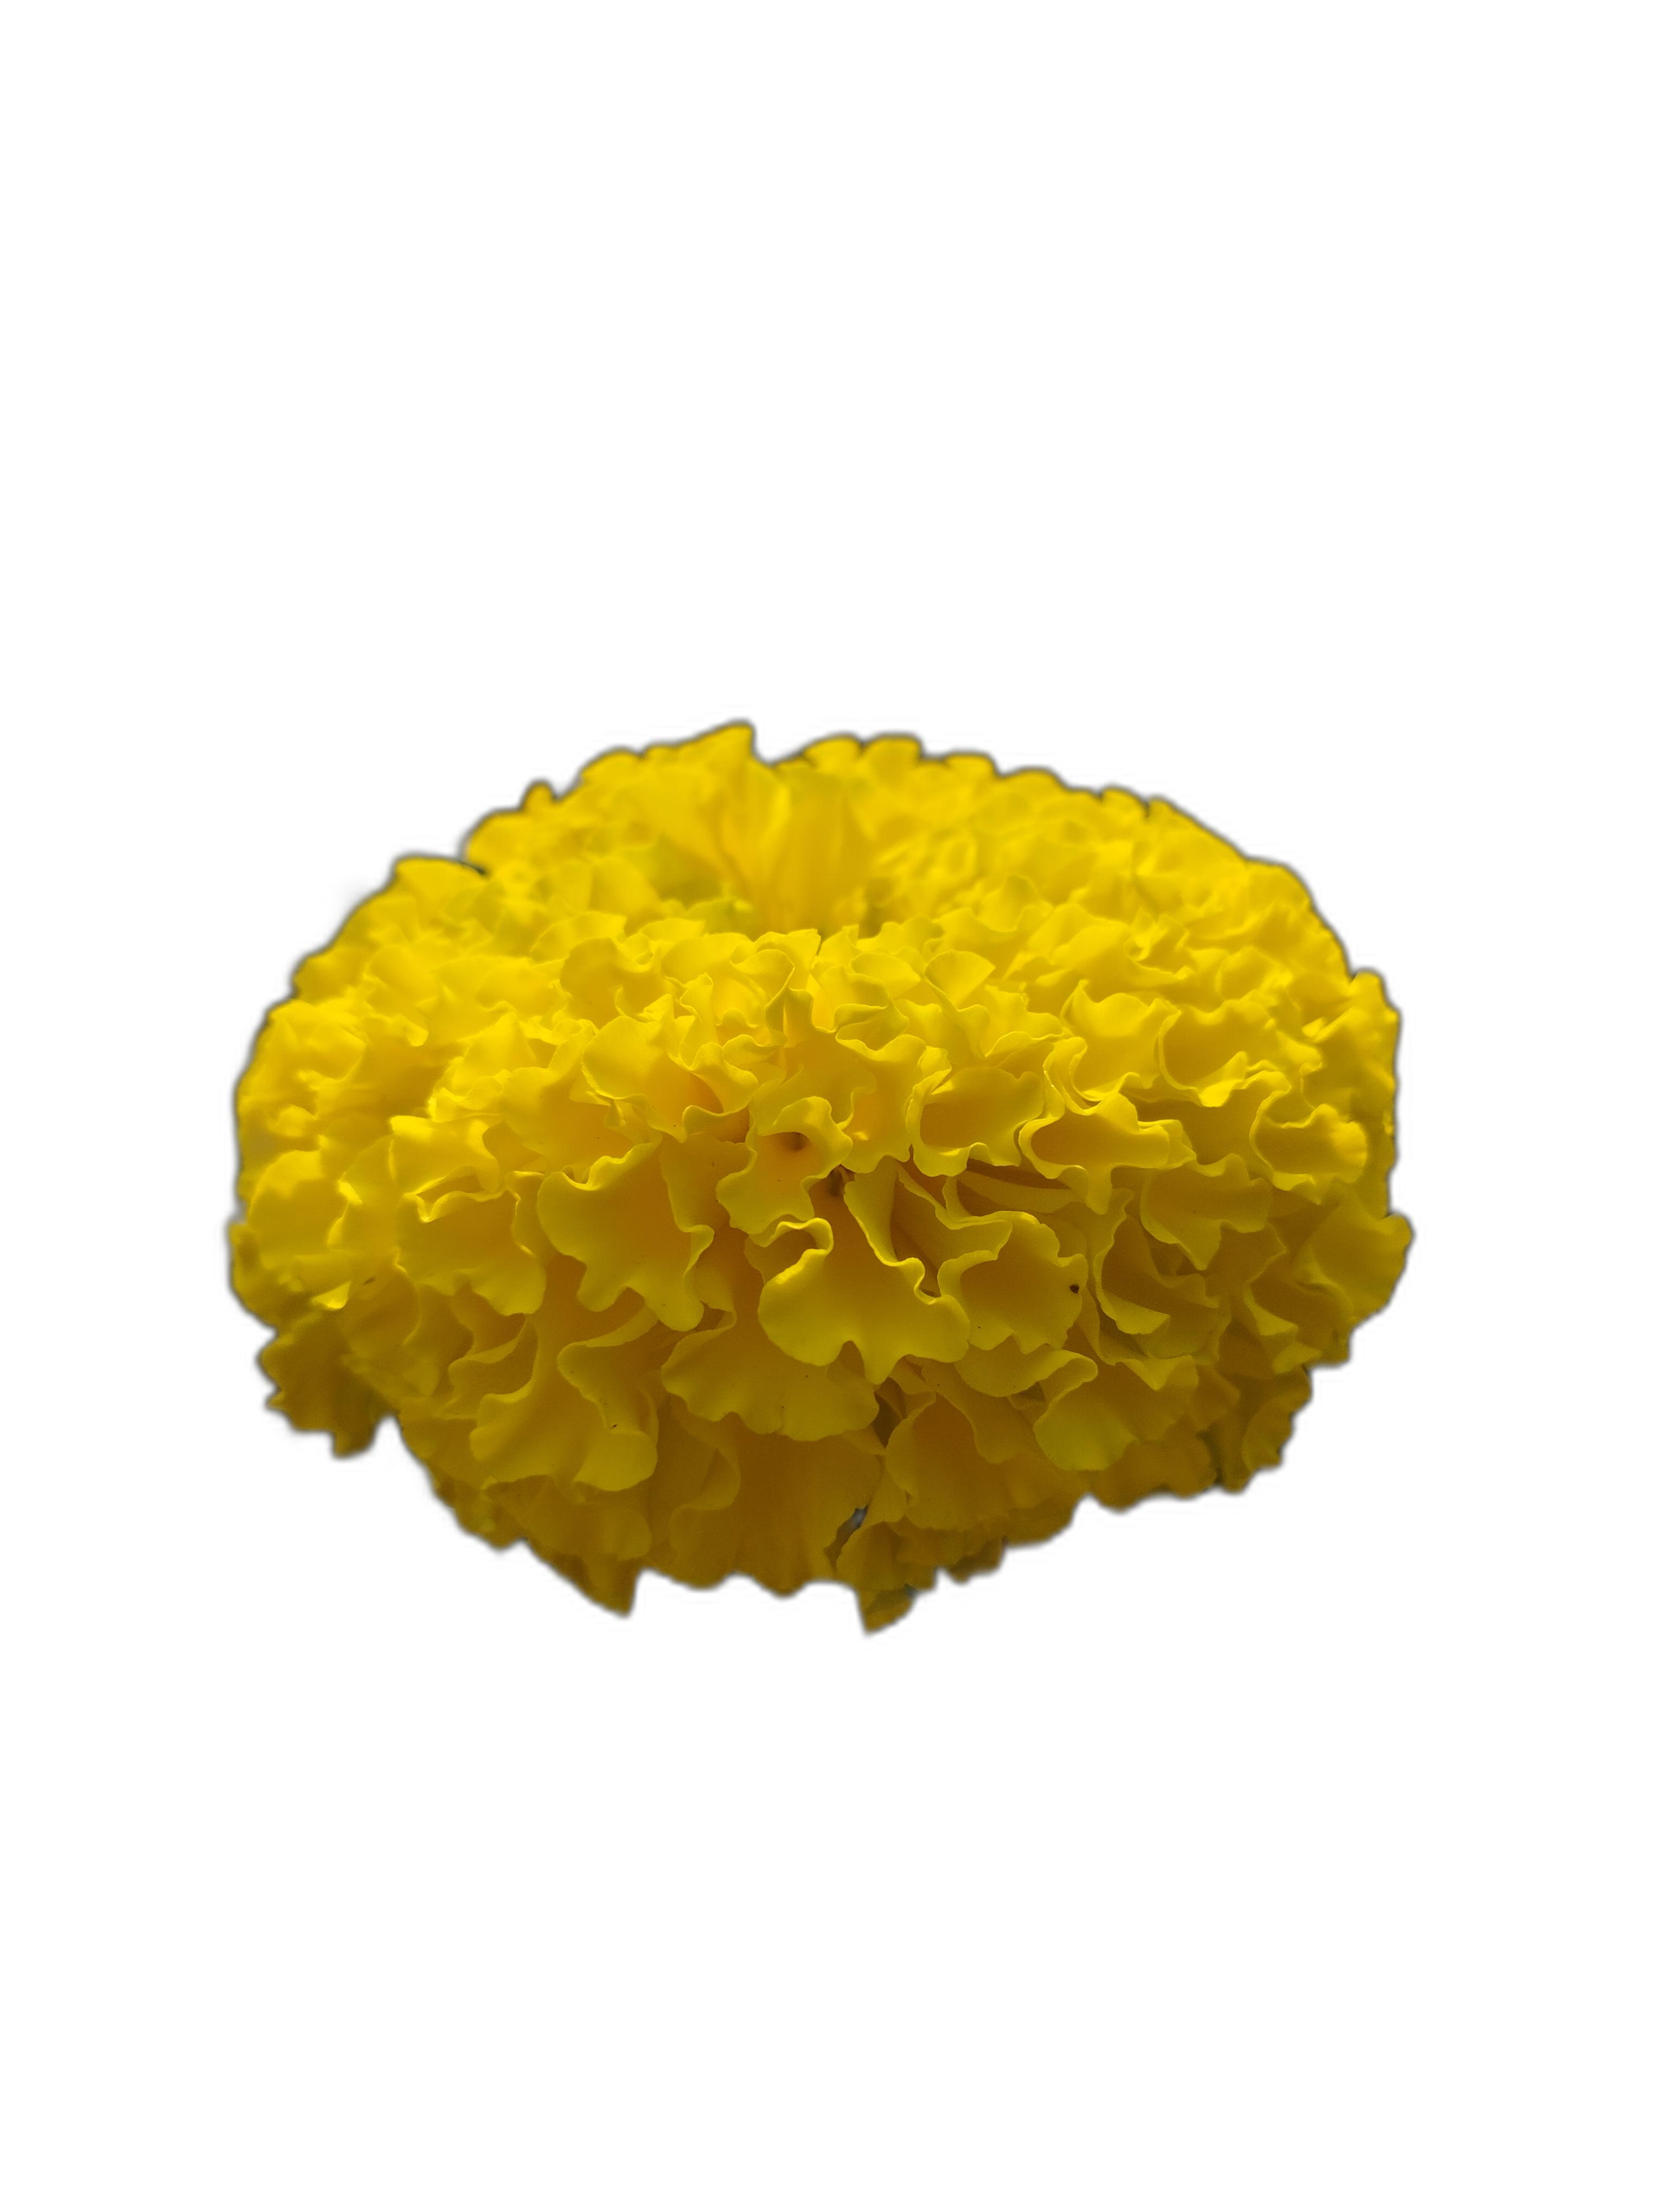
Label: Marigold